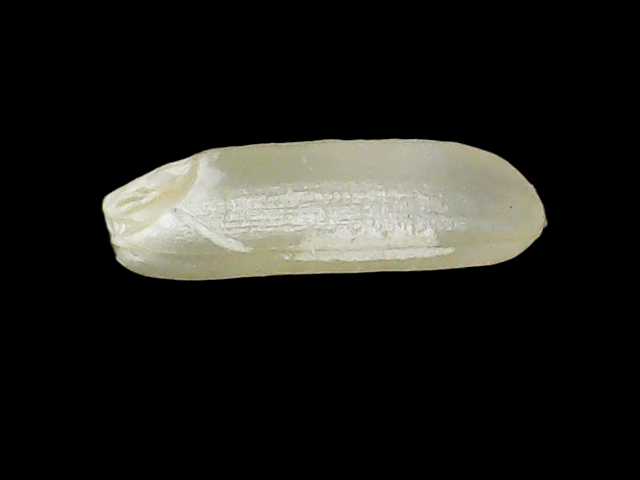
Rice variety: Binadhan7